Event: Nepal Earthquake
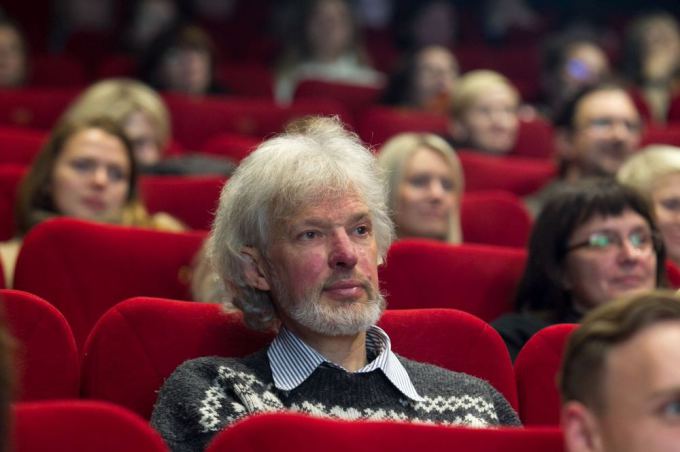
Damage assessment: no_damage